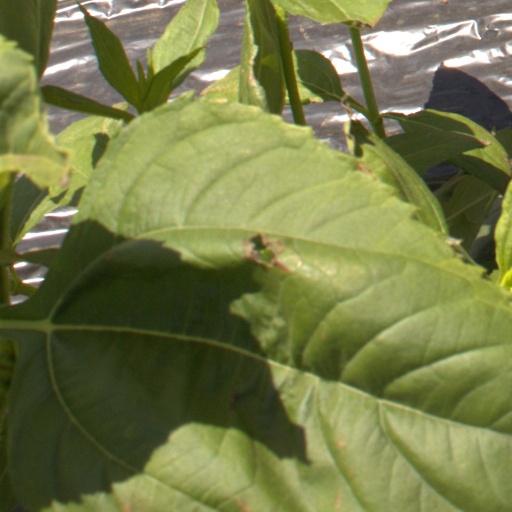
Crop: Jerusalem artichoke